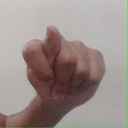
अक्षर: ट